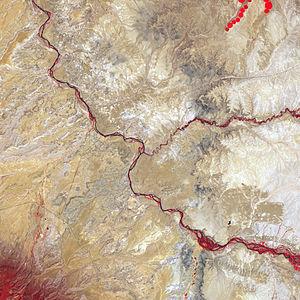
La Mancos est un cours d'eau américain qui s'écoule du comté de Montezuma, dans le Colorado, au comté de San Juan, dans le Nouveau-Mexique. Cette rivière se jette dans la San Juan, qui fait partie du système hydrologique du Colorado.